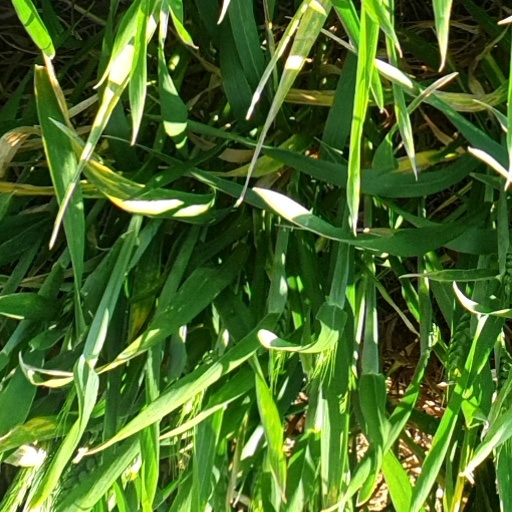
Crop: wheat